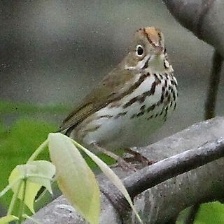
Species: OVENBIRD
Scientific name: SEIURUS AUROCAPILLA